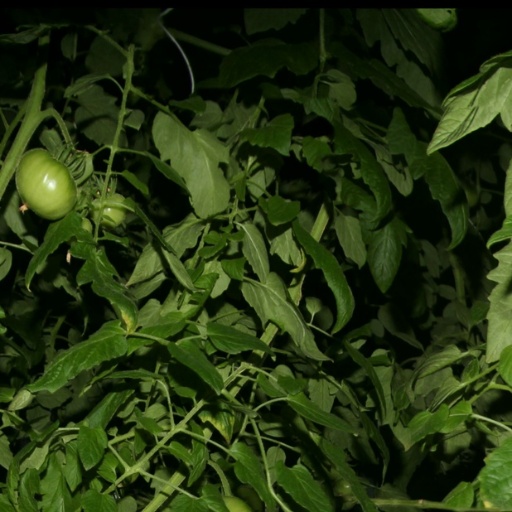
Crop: tomato